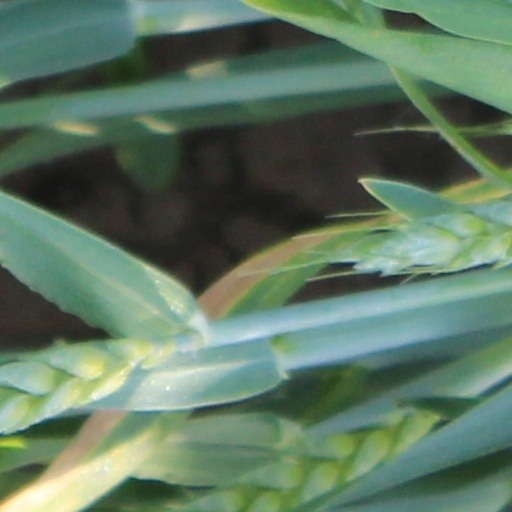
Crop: wheat